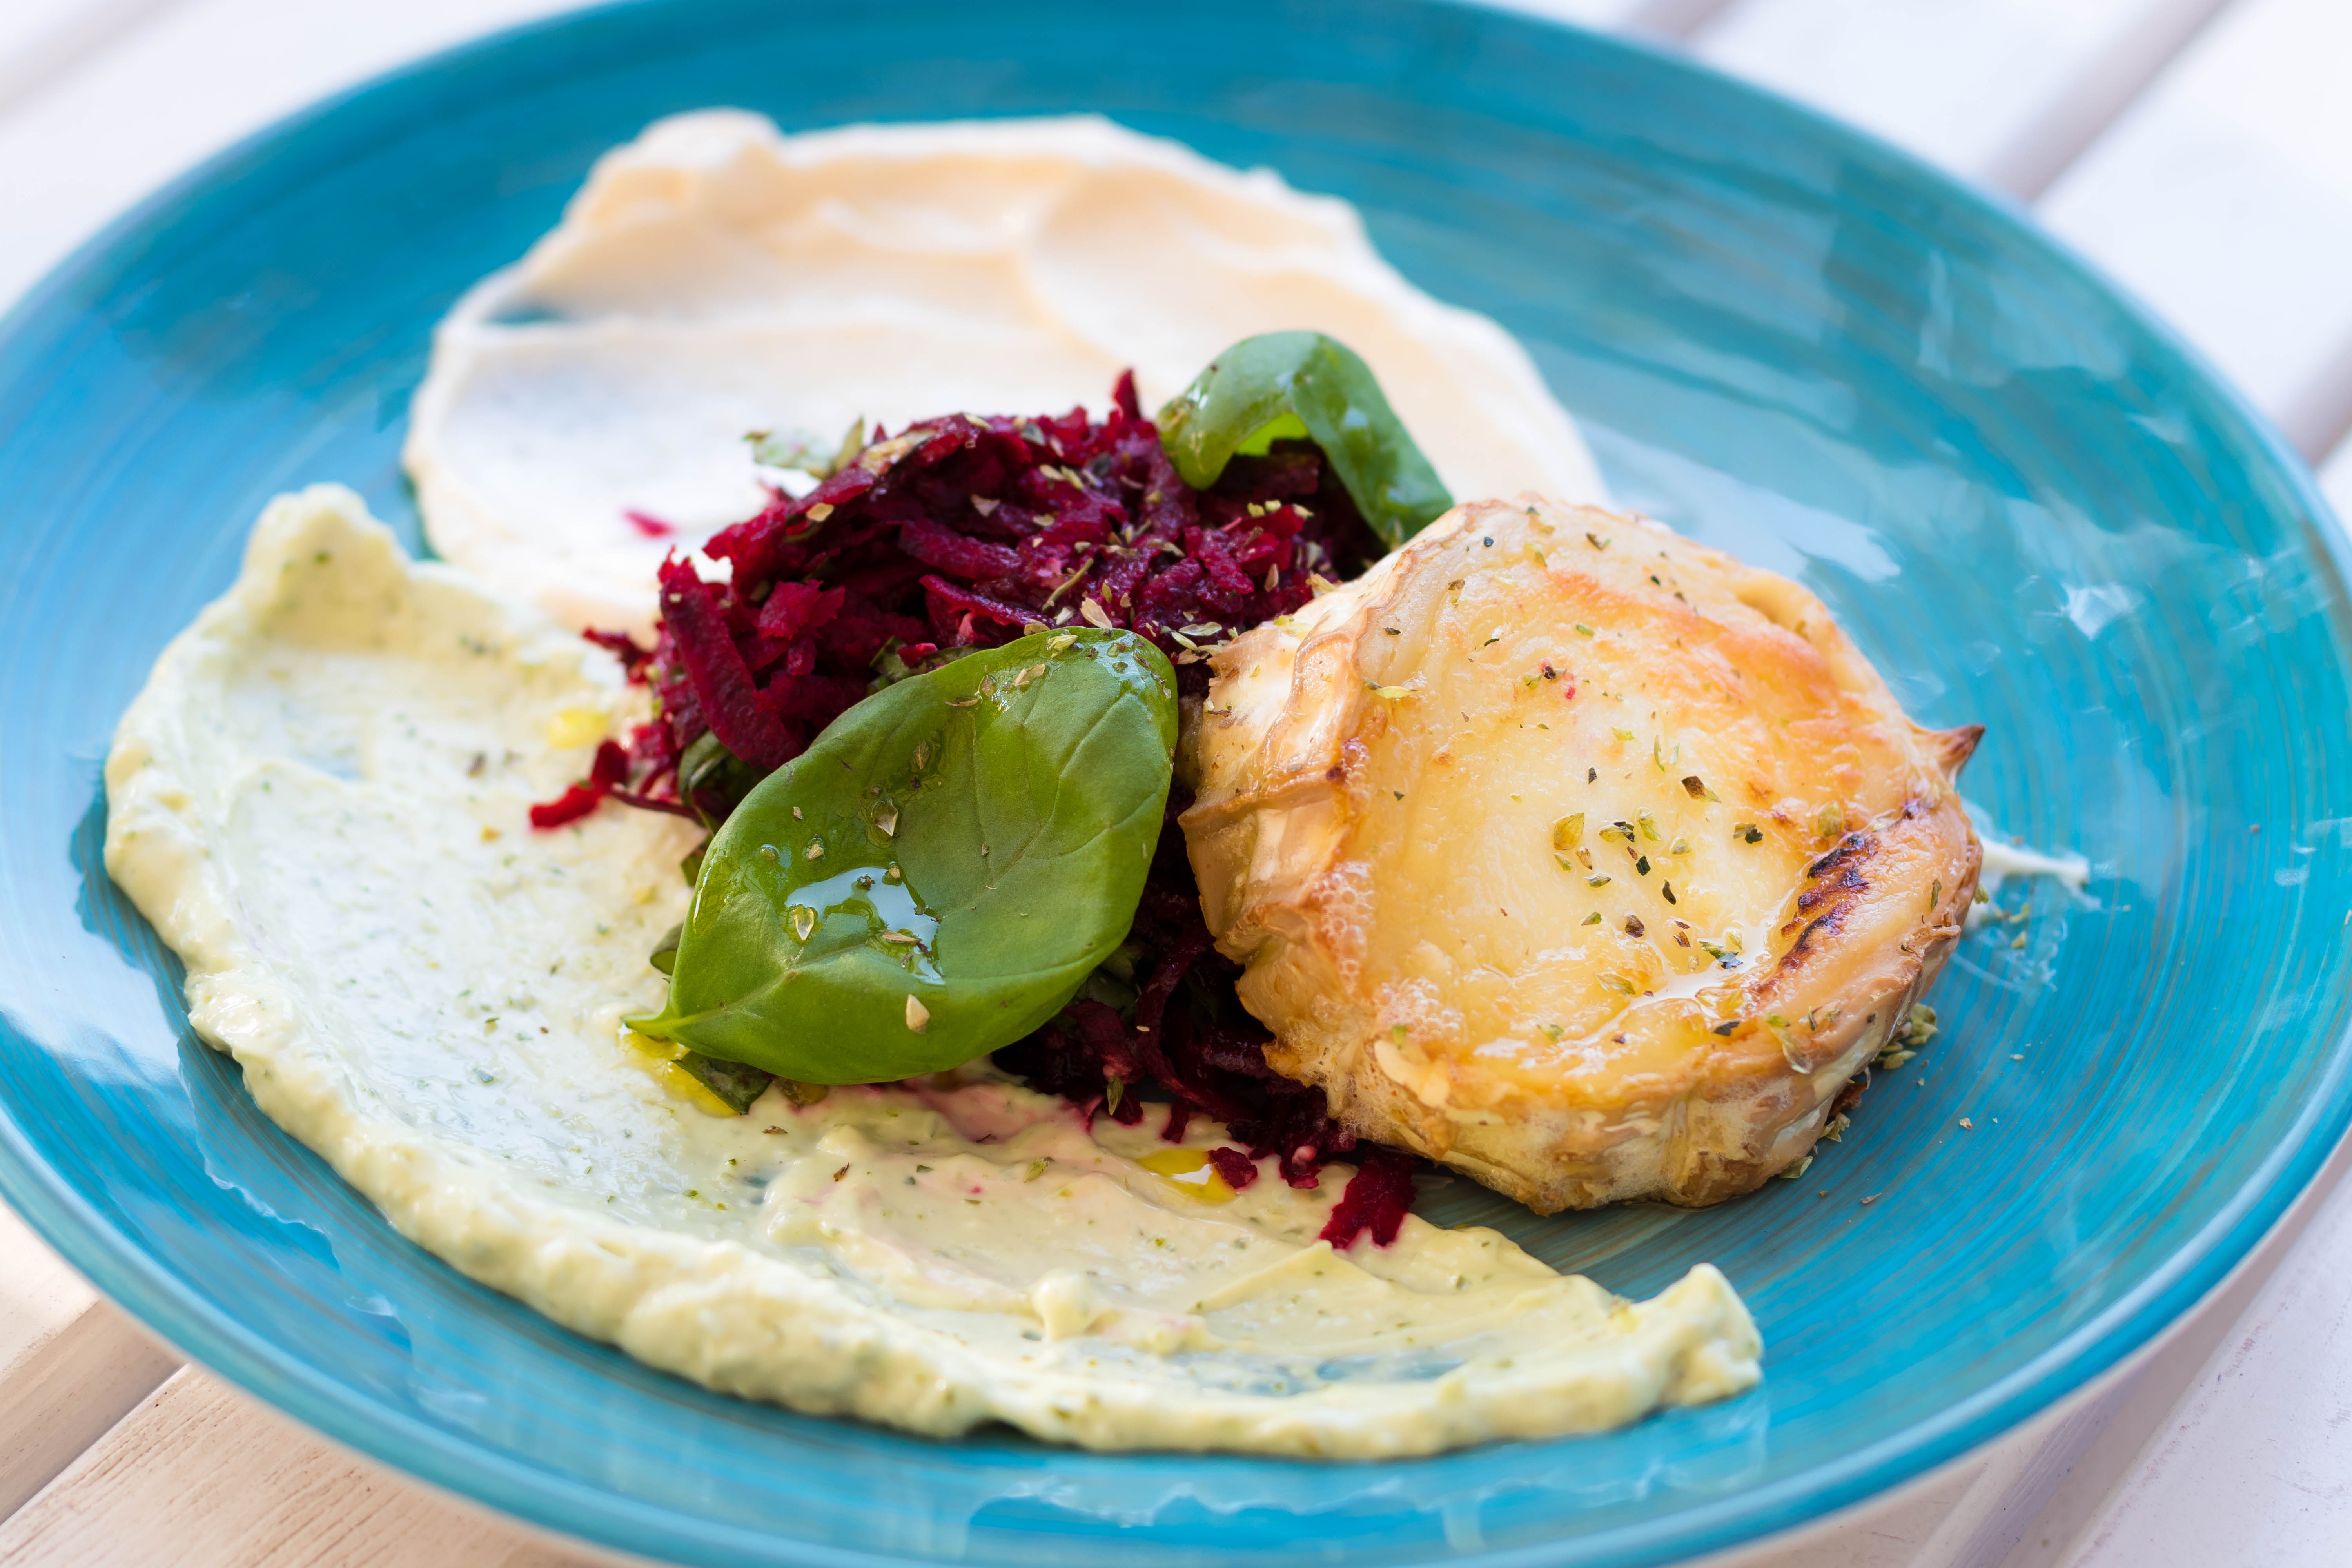
dish, food, cuisine, ingredient, produce, side dish, vegetarian food, brunch, recipe, appetizer, comfort food, dip, dessert